Batavian Republic

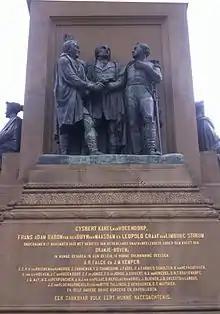
Gijsbert Karel van Hogendorp, Frans Adam van der Duyn van Maasdam and Leopold van Limburg Stirum, monument at 1813 Square, The Hague

Like the old revolutionary States-General, the new National Assembly contained radically opposed parties: the unitary democrats, led by Pieter Vreede, Johan Valckenaer and Pieter Paulus, and the federalists, such as Jacob Abraham de Mist and . But there was a broad continuum of opinion between these poles. In this force-field the federalists held the upper hand after the sudden demise of Paulus (who might otherwise have acted as a unifier). The conservative federalists were more adept at parliamentary manoeuvering. Rutger Jan Schimmelpenninck proved himself especially adept at this. The frustration this engendered among the democrats led them to appeal to popular opinion and to extra-parliamentary action. Meanwhile, the Assembly installed a constitutional commission that in November 1796 presented a report that amounted to a continuation of the old federal arrangements. As this was totally unacceptable to the unitarists, this draft was subsequently amended into its opposite, by a compromise that finally formed a basis for a new Constitution. The Assembly now began discussing other important matters, such as the separation between church and state, and the emancipation of minorities. The organs of the state were to be a bicameral "Legislative Corps", to be elected in indirect elections, and a Directory-like Executive of five members. The end result looked much like the French Constitution of 1795. This was approved by the Assembly on 10 May 1797.